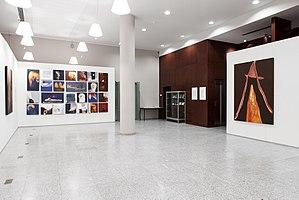
Exposition embassade grecque
Kóstas Lefkóchir ou Costa Lefkochir est un artiste peintre, sculpteur et créateur d'installations né à Héraklion, le 30 août 1952. Etudes à l'Académie Royale des Beaux-Arts de Liège, Belgique. Depuis 1976 vit et travaille en Belgique et sur l’île de Paros, Grèce.